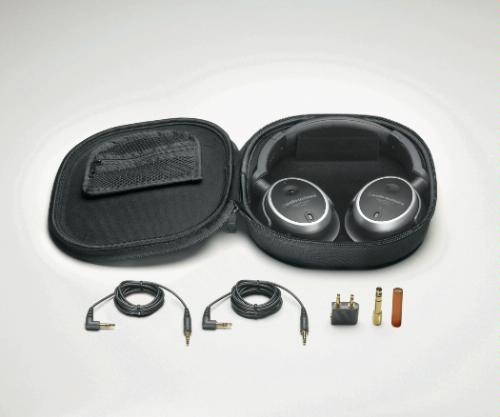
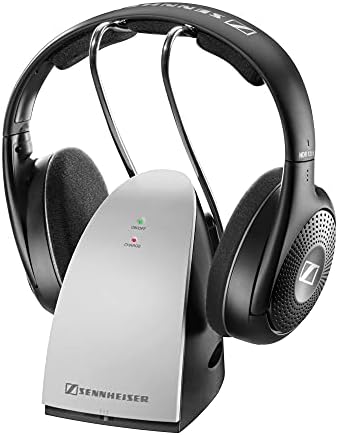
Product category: headphones
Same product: no